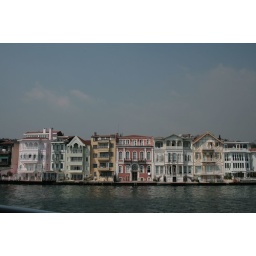
Traditional wooden houses in Instanbul...most of them have fallen down now